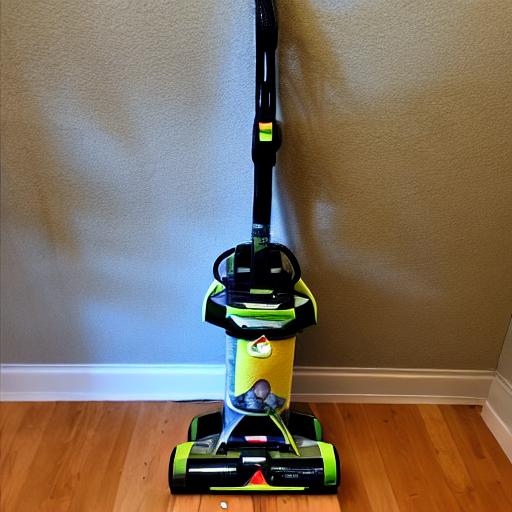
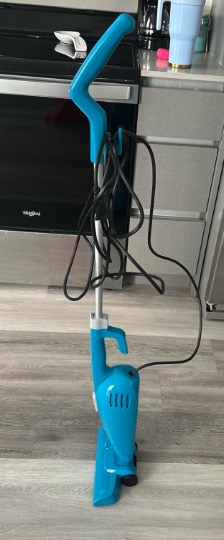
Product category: items_vacuum
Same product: no